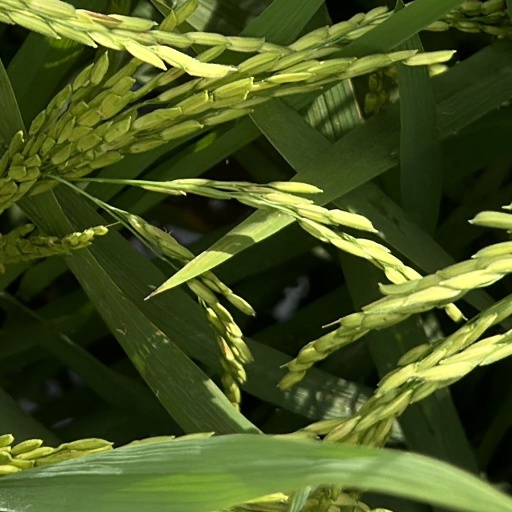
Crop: rice